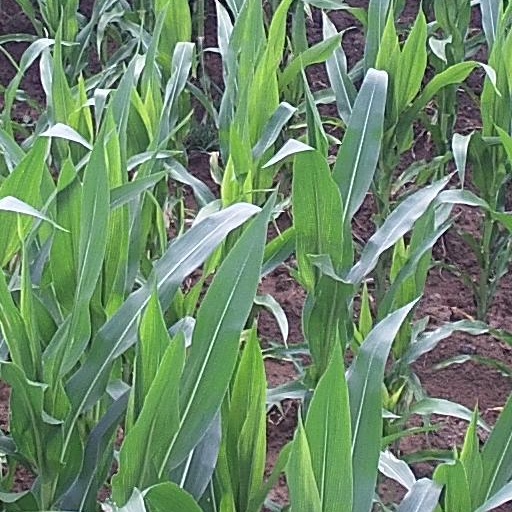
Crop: maize; corn